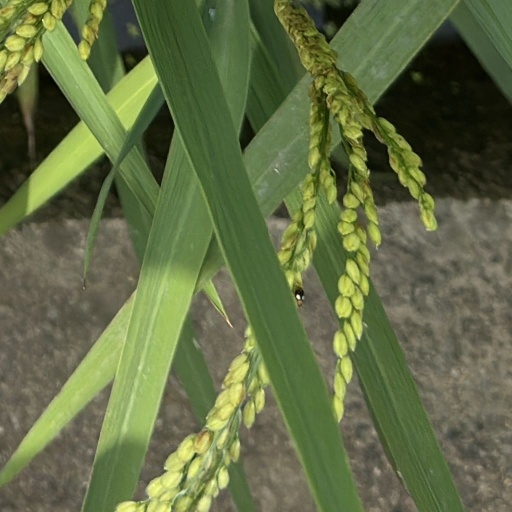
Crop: rice